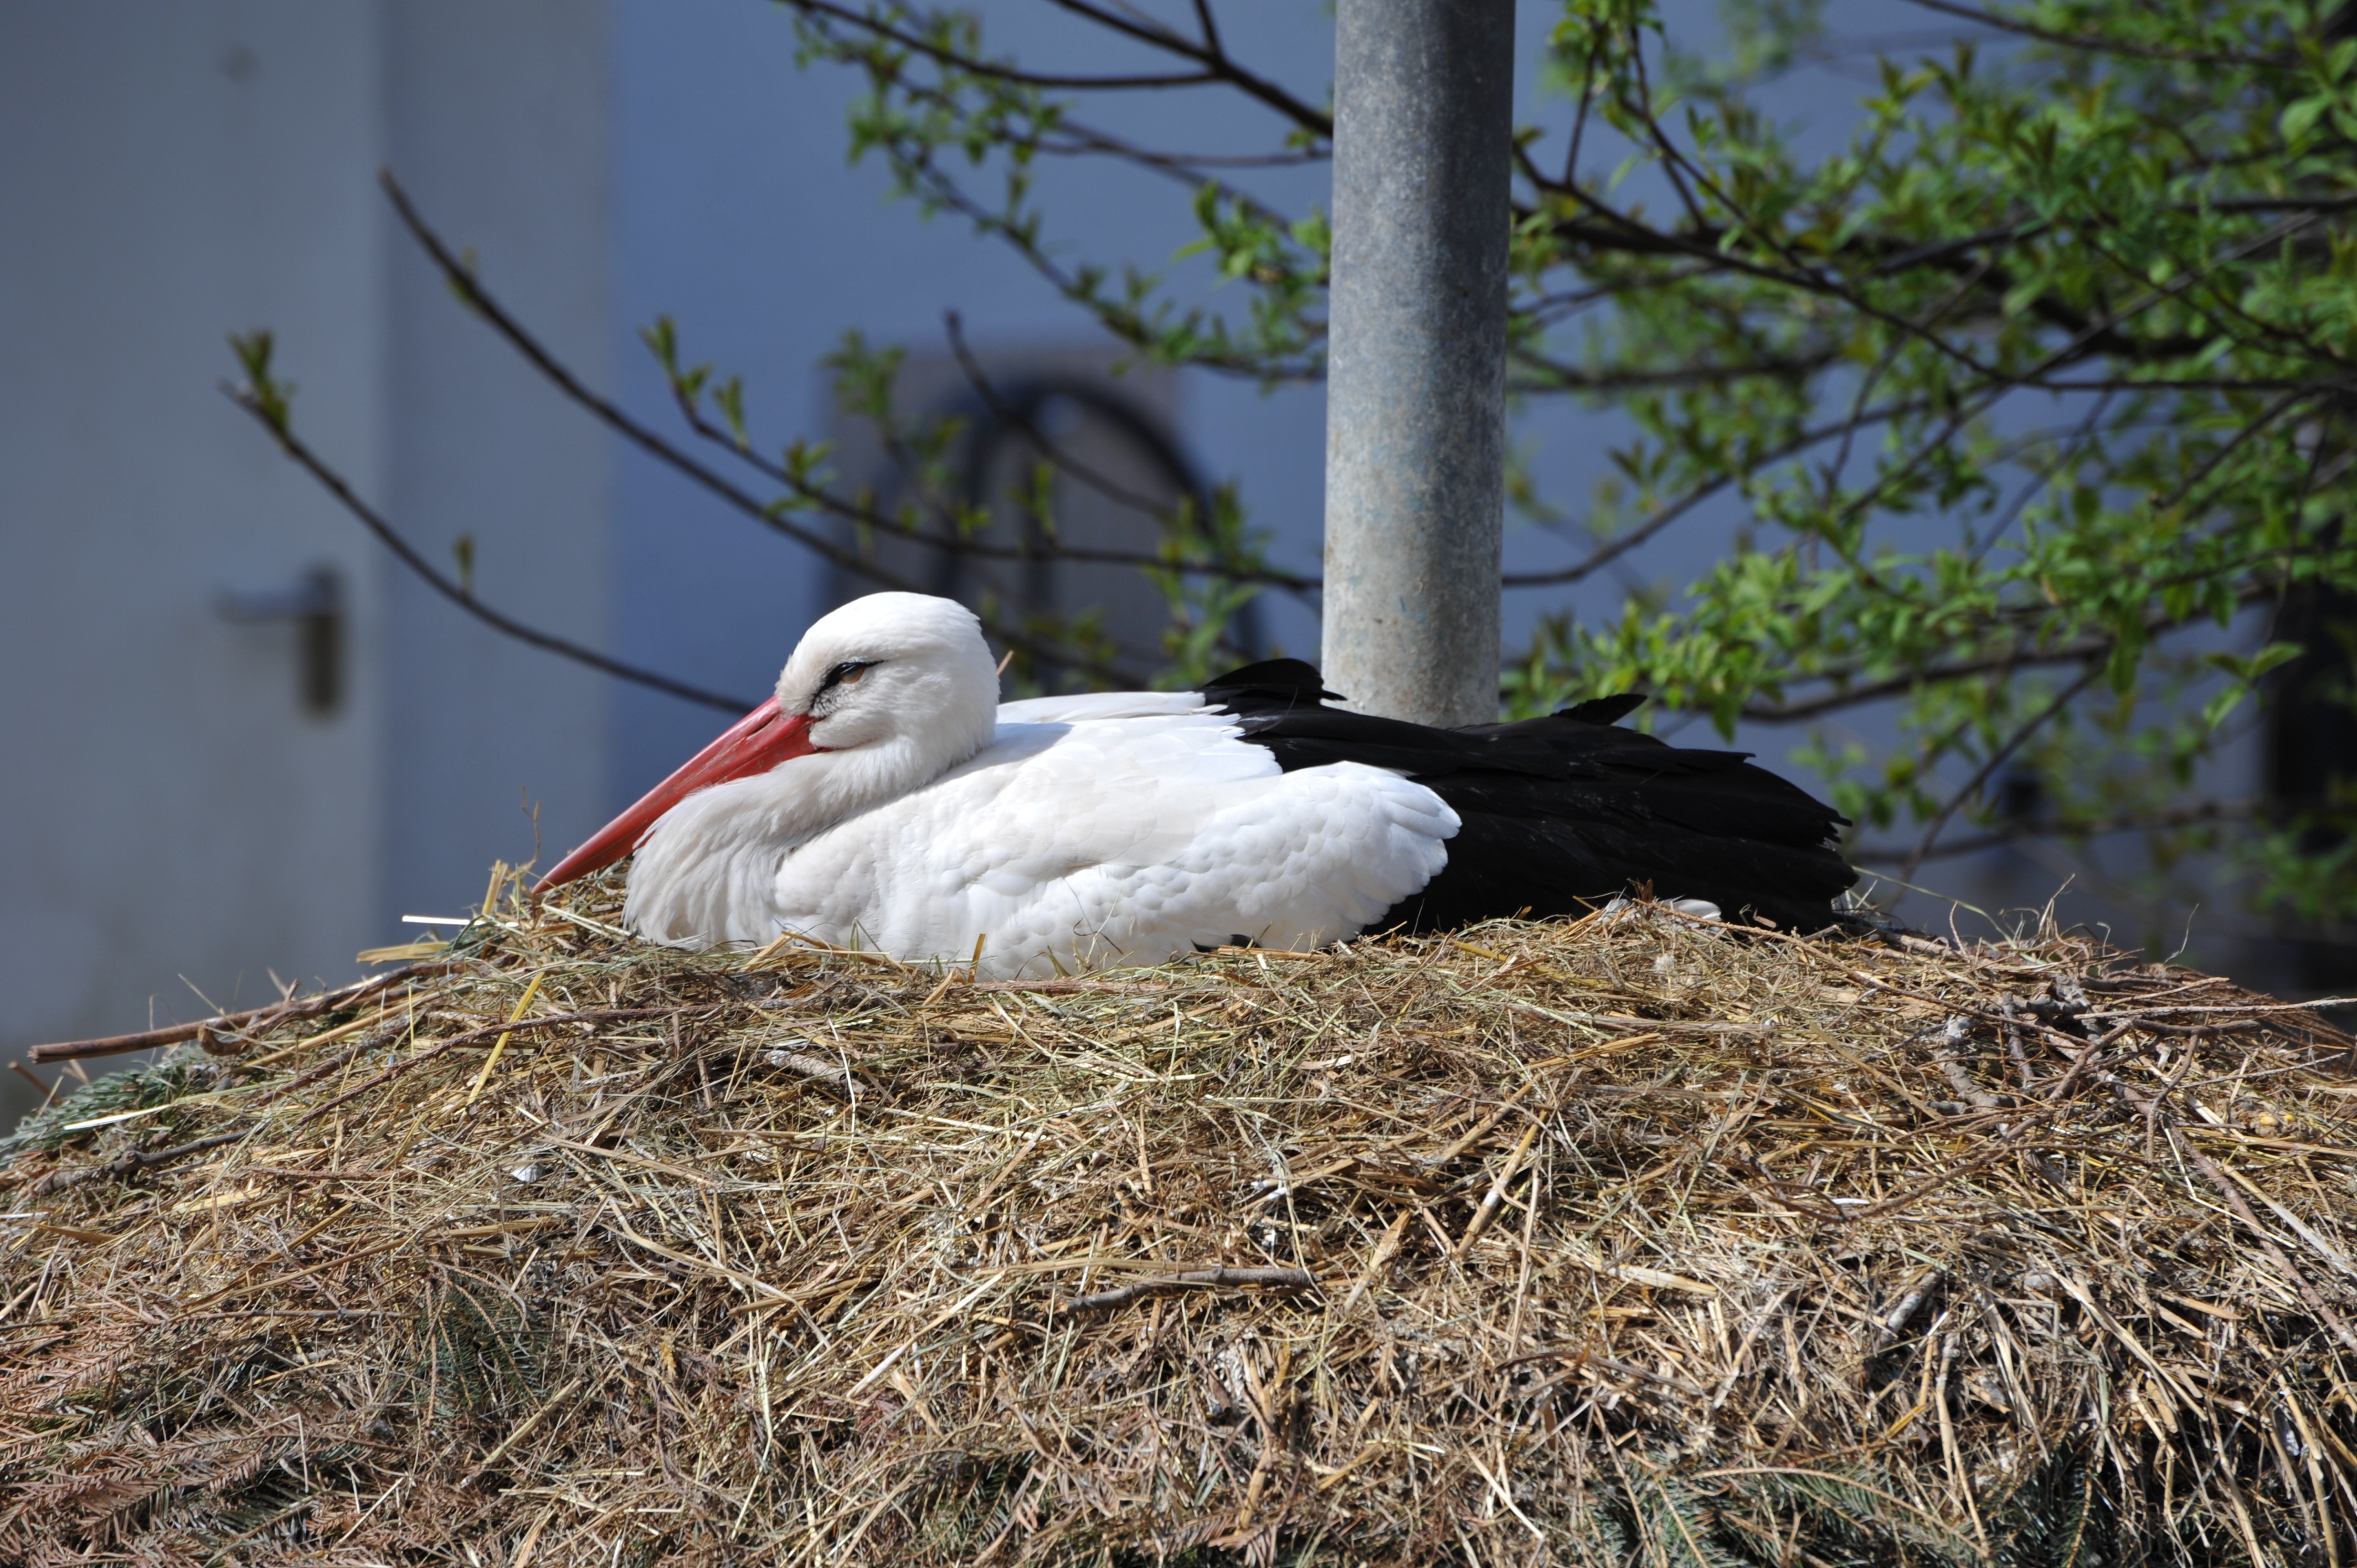
tree, bird, zoo, beak, stork, bird nest, nest, resting place, white stork, wildlife park, rattle stork, storchennest, ciconiiformes